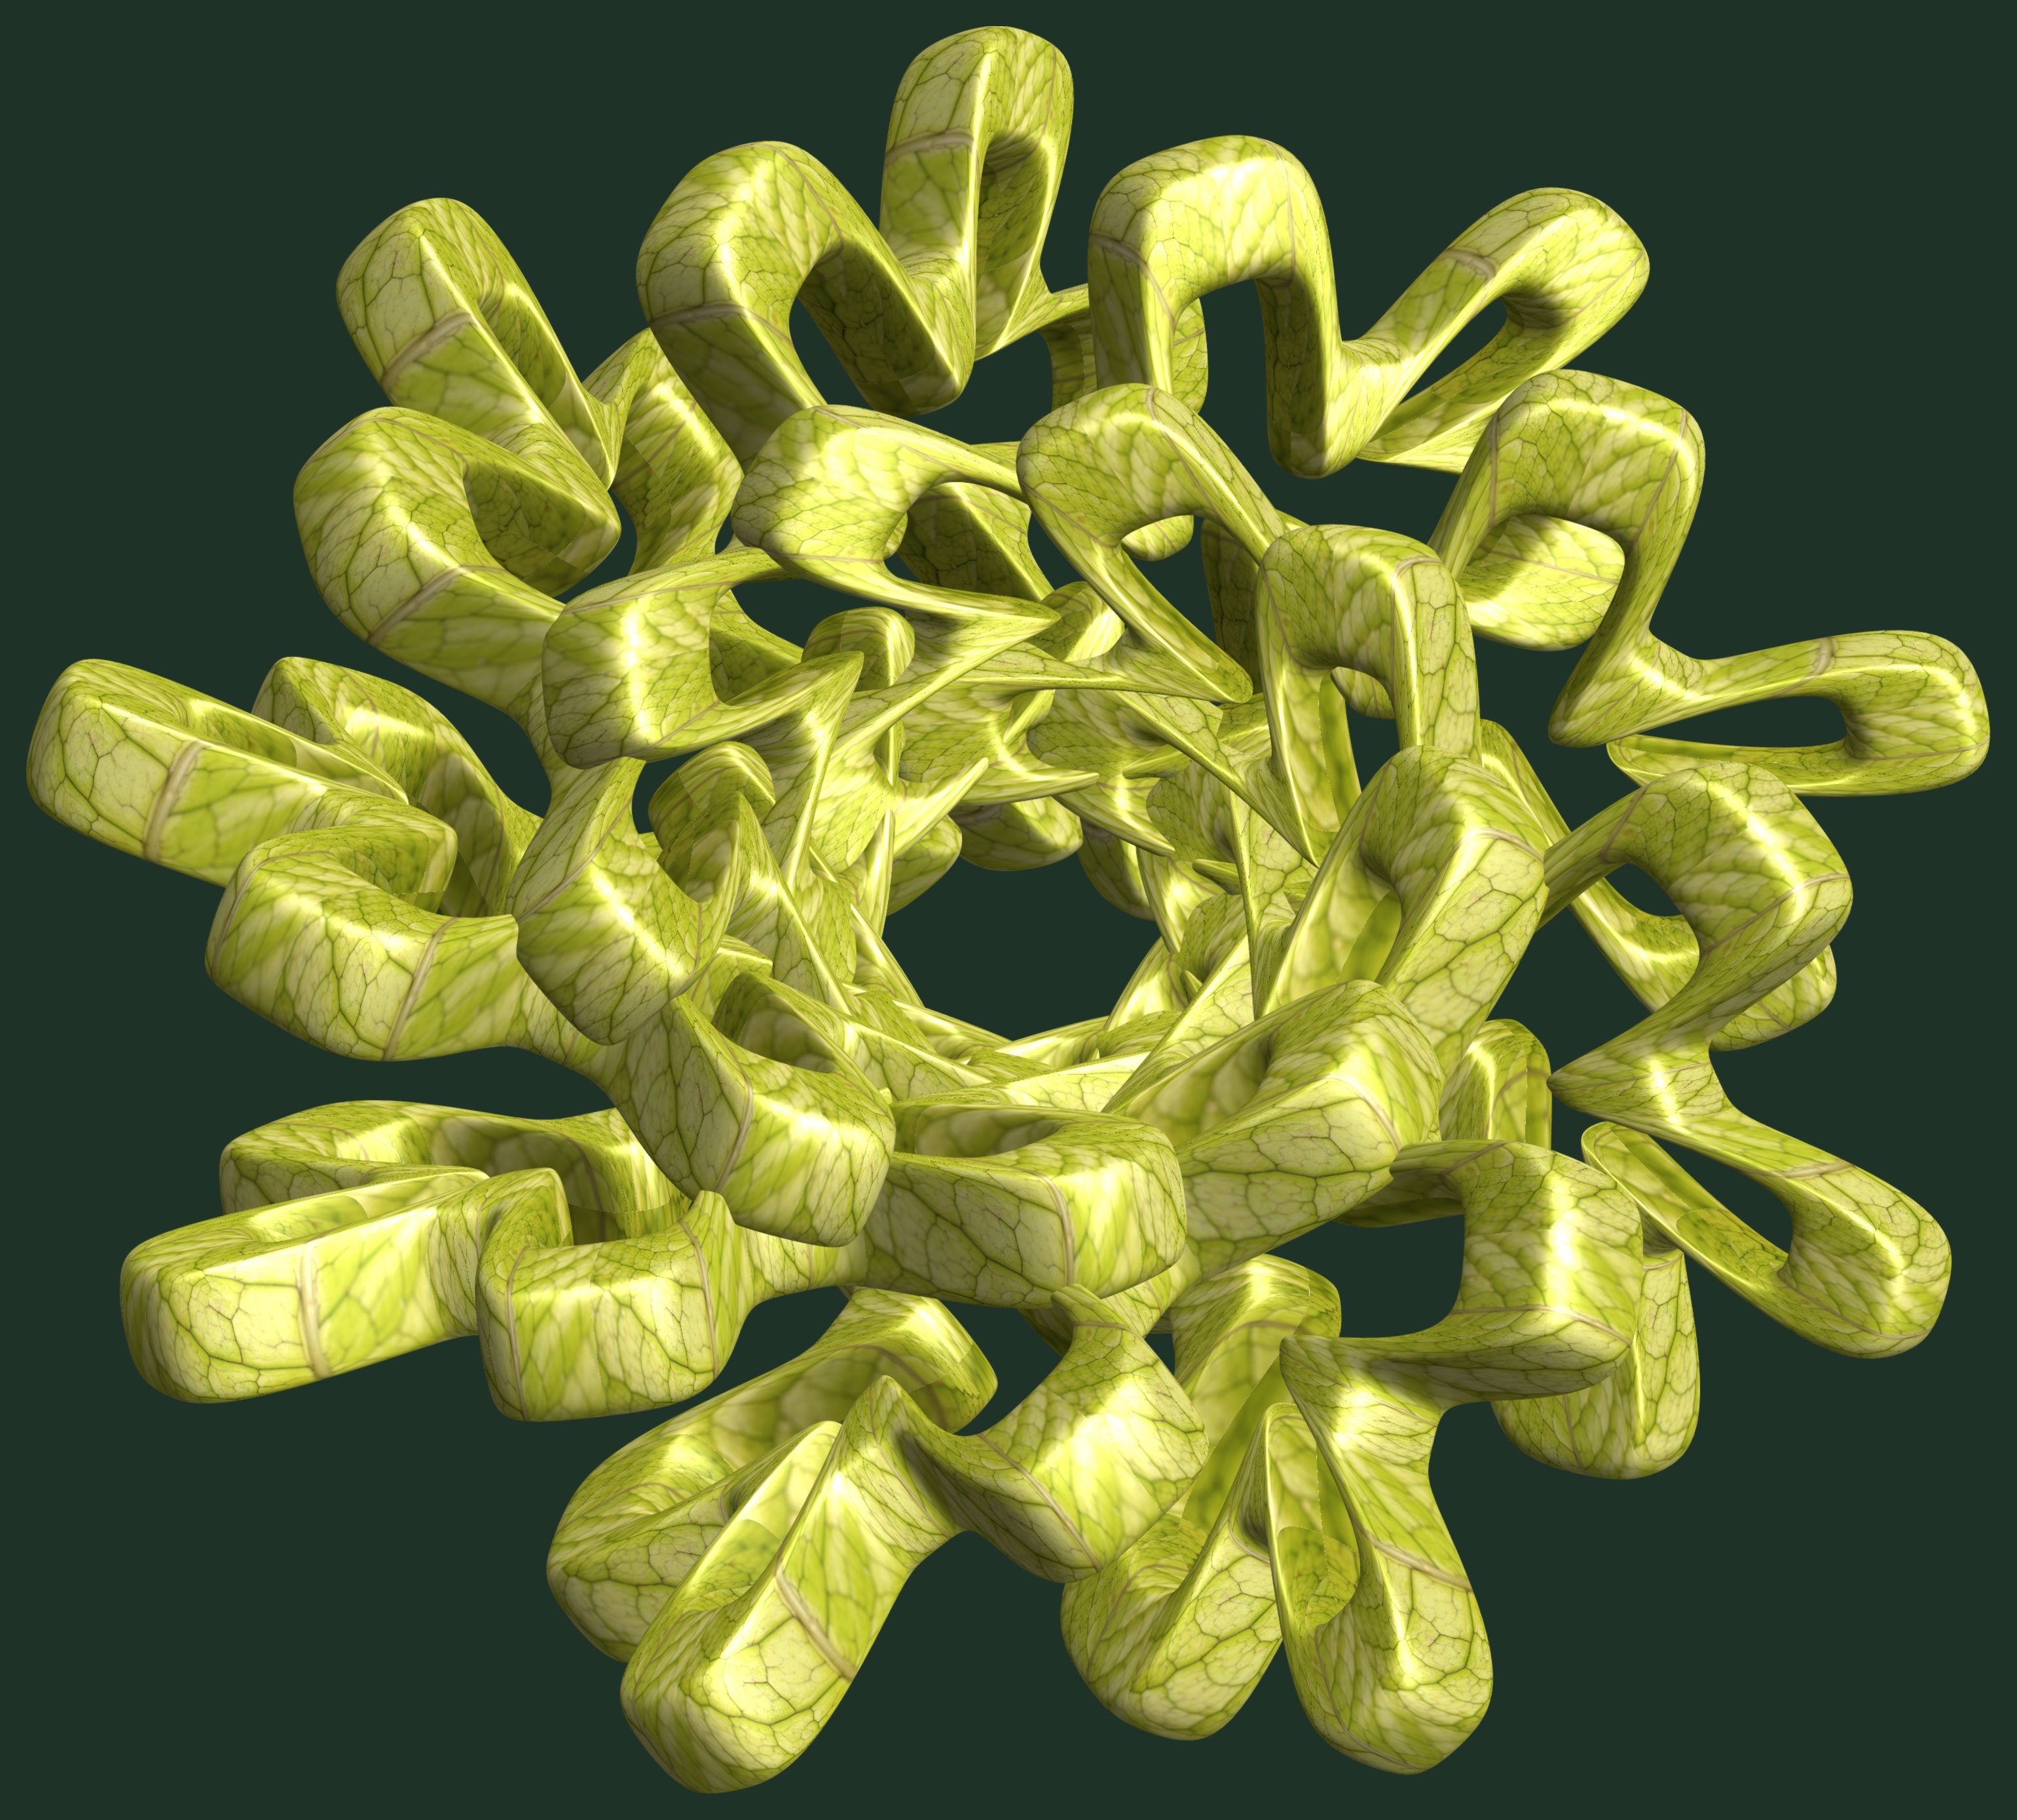
structure, texture, leaf, flower, pattern, yellow, jewellery, design, symmetry, 3d, graphic, torus, mathematica, cg, parametricplot3d, code, program, algorithm, abstruct, mapping, fashion accessory